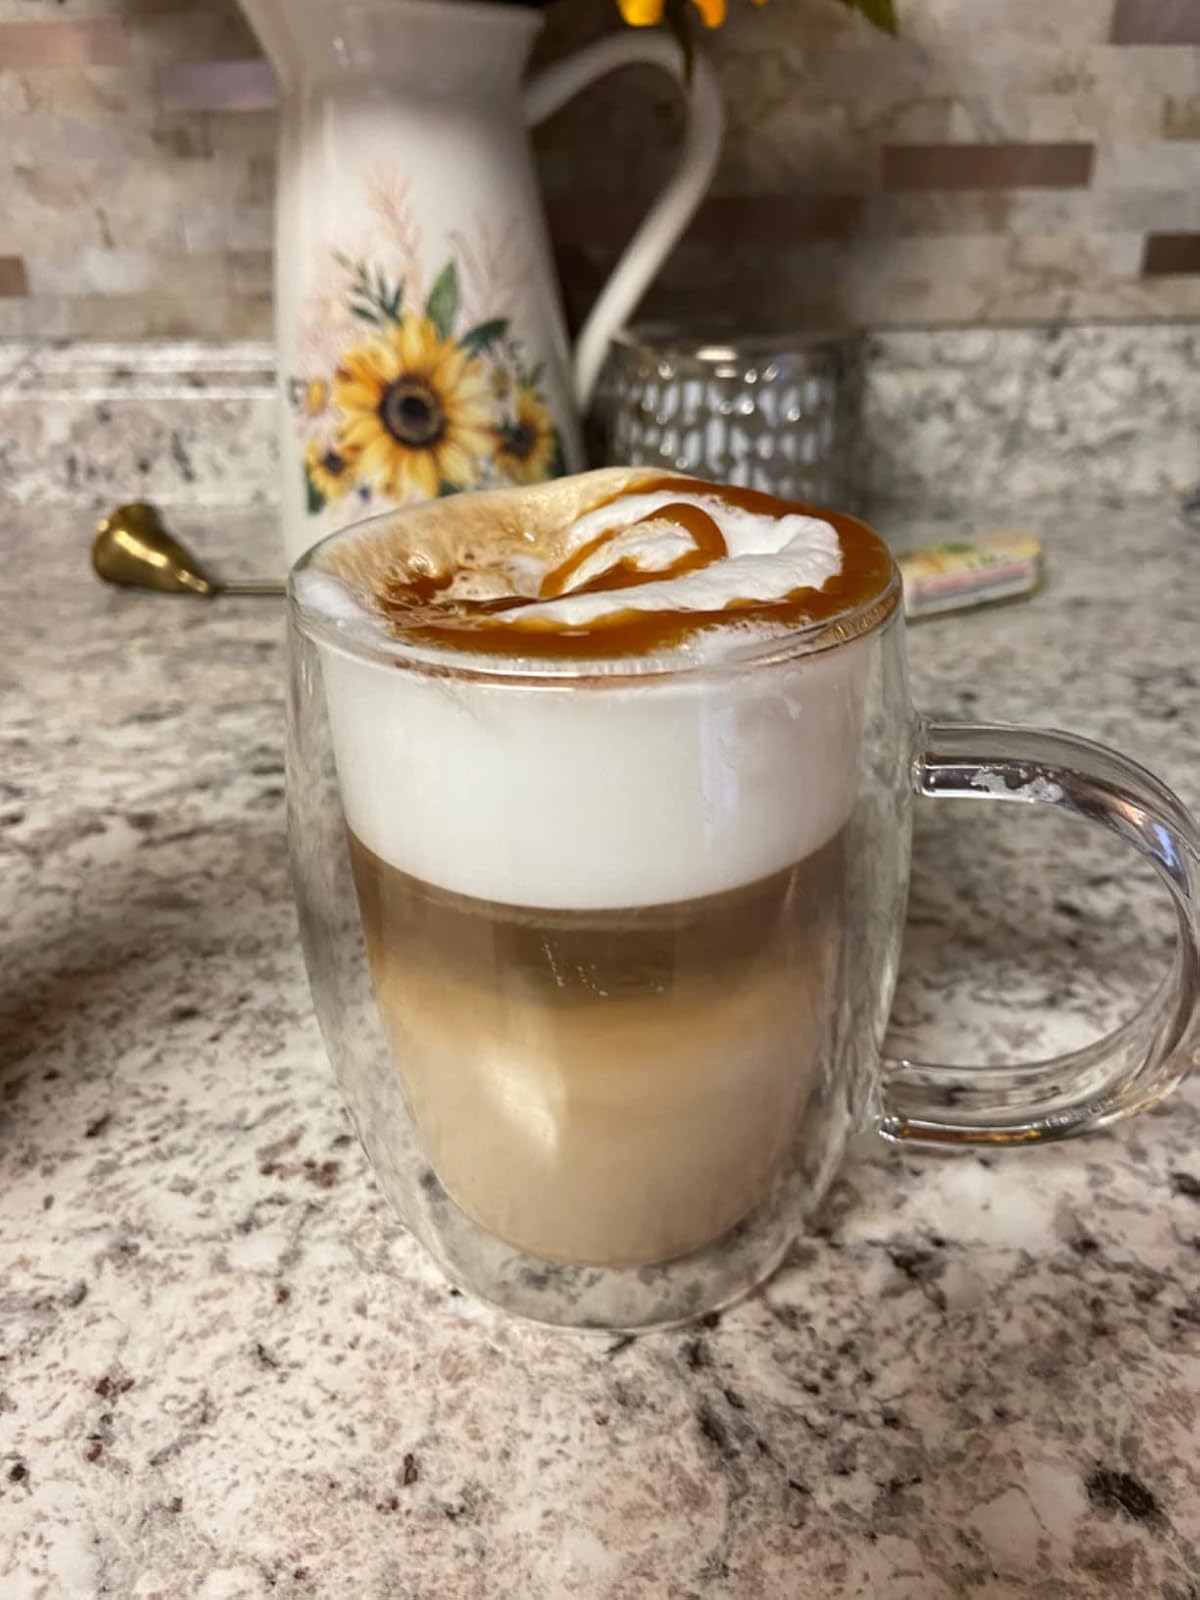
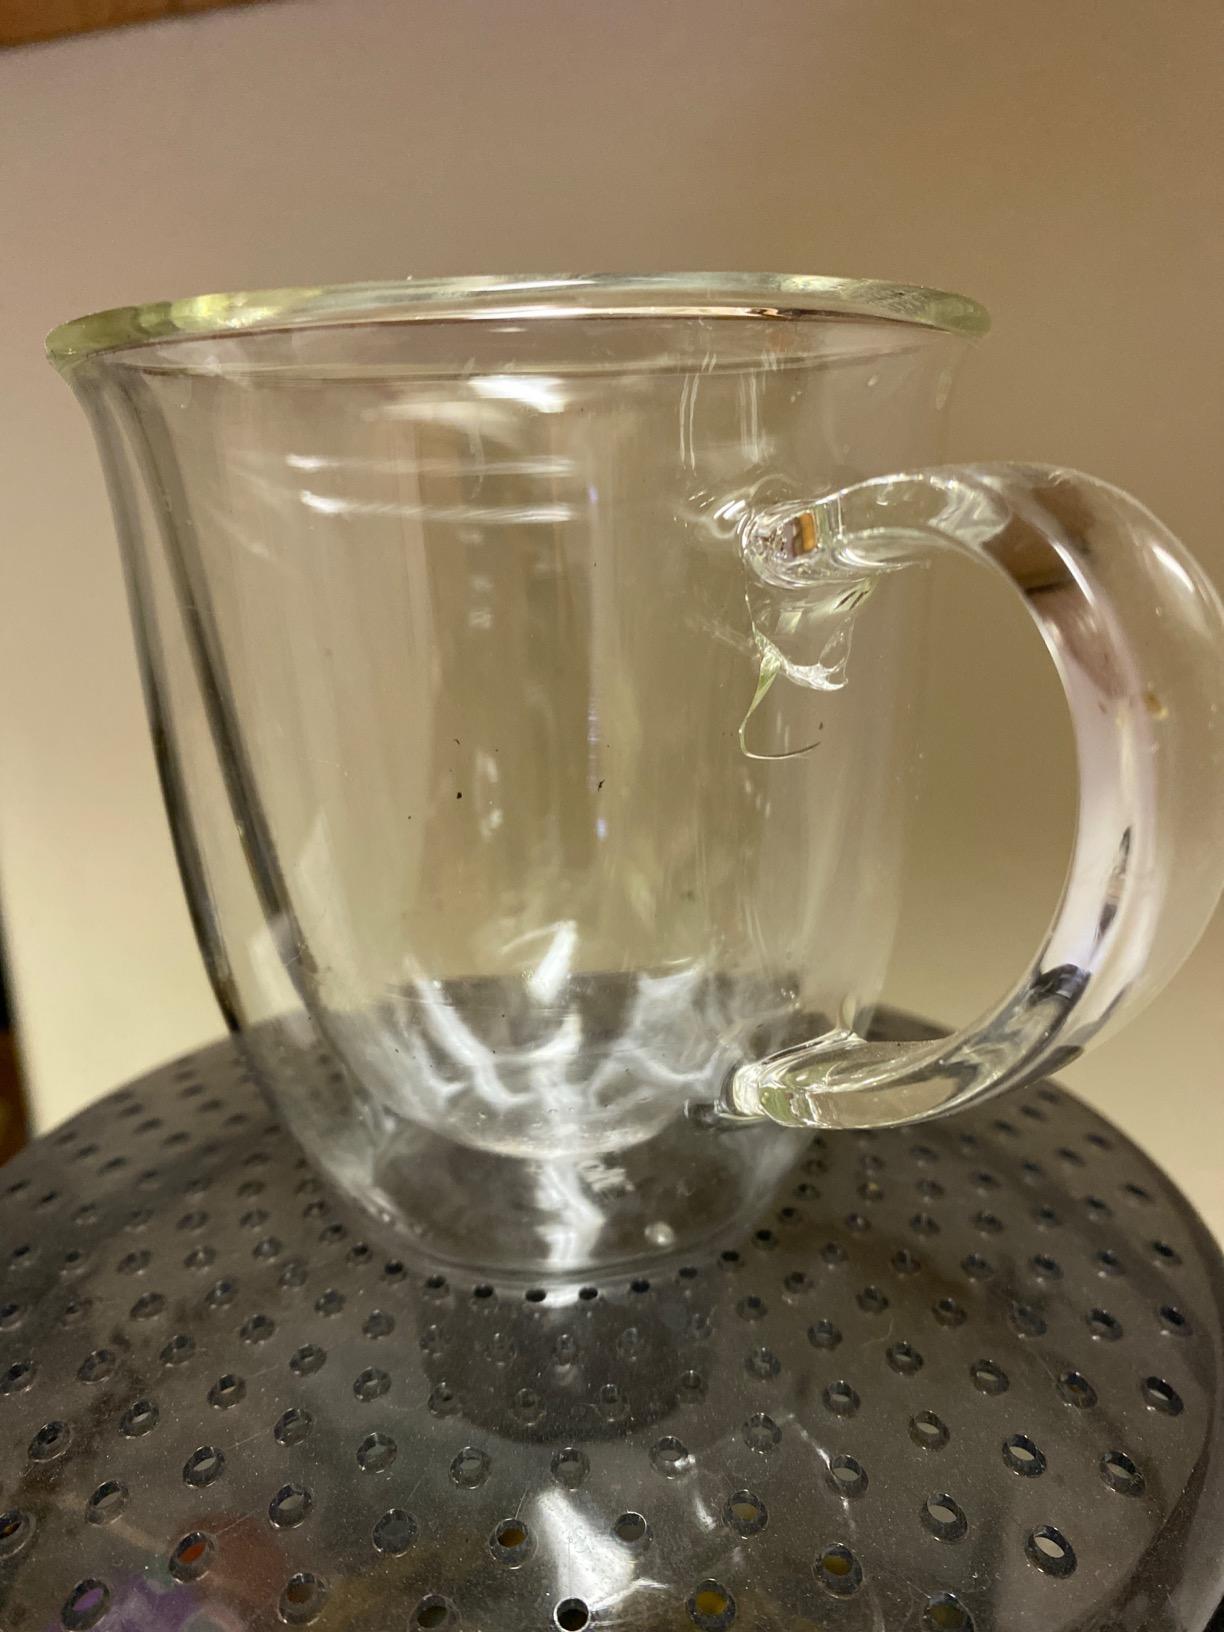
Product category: items_mug
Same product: no